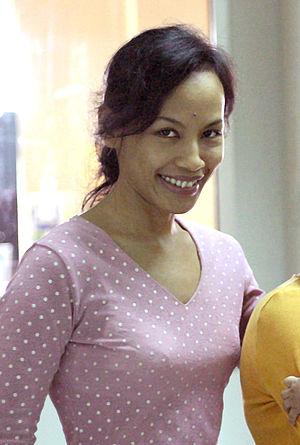
Ayu Utami, née le 21 novembre 1968 à Bogor, est une écrivaine indonésienne. Son roman Saman est considéré comme son œuvre la plus remarquable. Il a été traduit en français et publié par Flammarion en 2008.